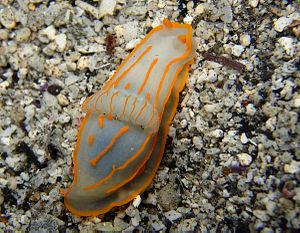
Un Gymnodoris striata à la Réunion.
L'île de La Réunion est un département d'outre-mer français situé dans le sud-ouest de l'océan Indien.
Gymnodoris est un genre de mollusques nudibranches de la famille des Gymnodorididae.
La Gymnodoris mouchetée citron est une espèce de nudibranche de la famille des Gymnodorididae. Ce petit gastropode blanc ou crème avec des points orange et qui mesure 30 mm au maximum se rencontre dans une large zone du bassin Indo-Pacifique. Il se nourrit d'autres espèces du genre Gymnodoris ; des cas de cannibalisme ont également pu être observés à plusieurs reprises.